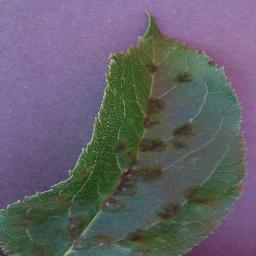
Label: Apple___Apple_scab